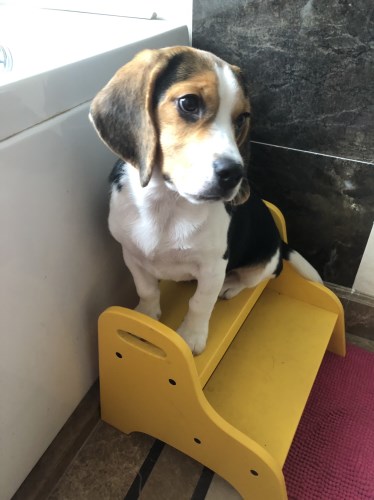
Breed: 276-n000113-beagle